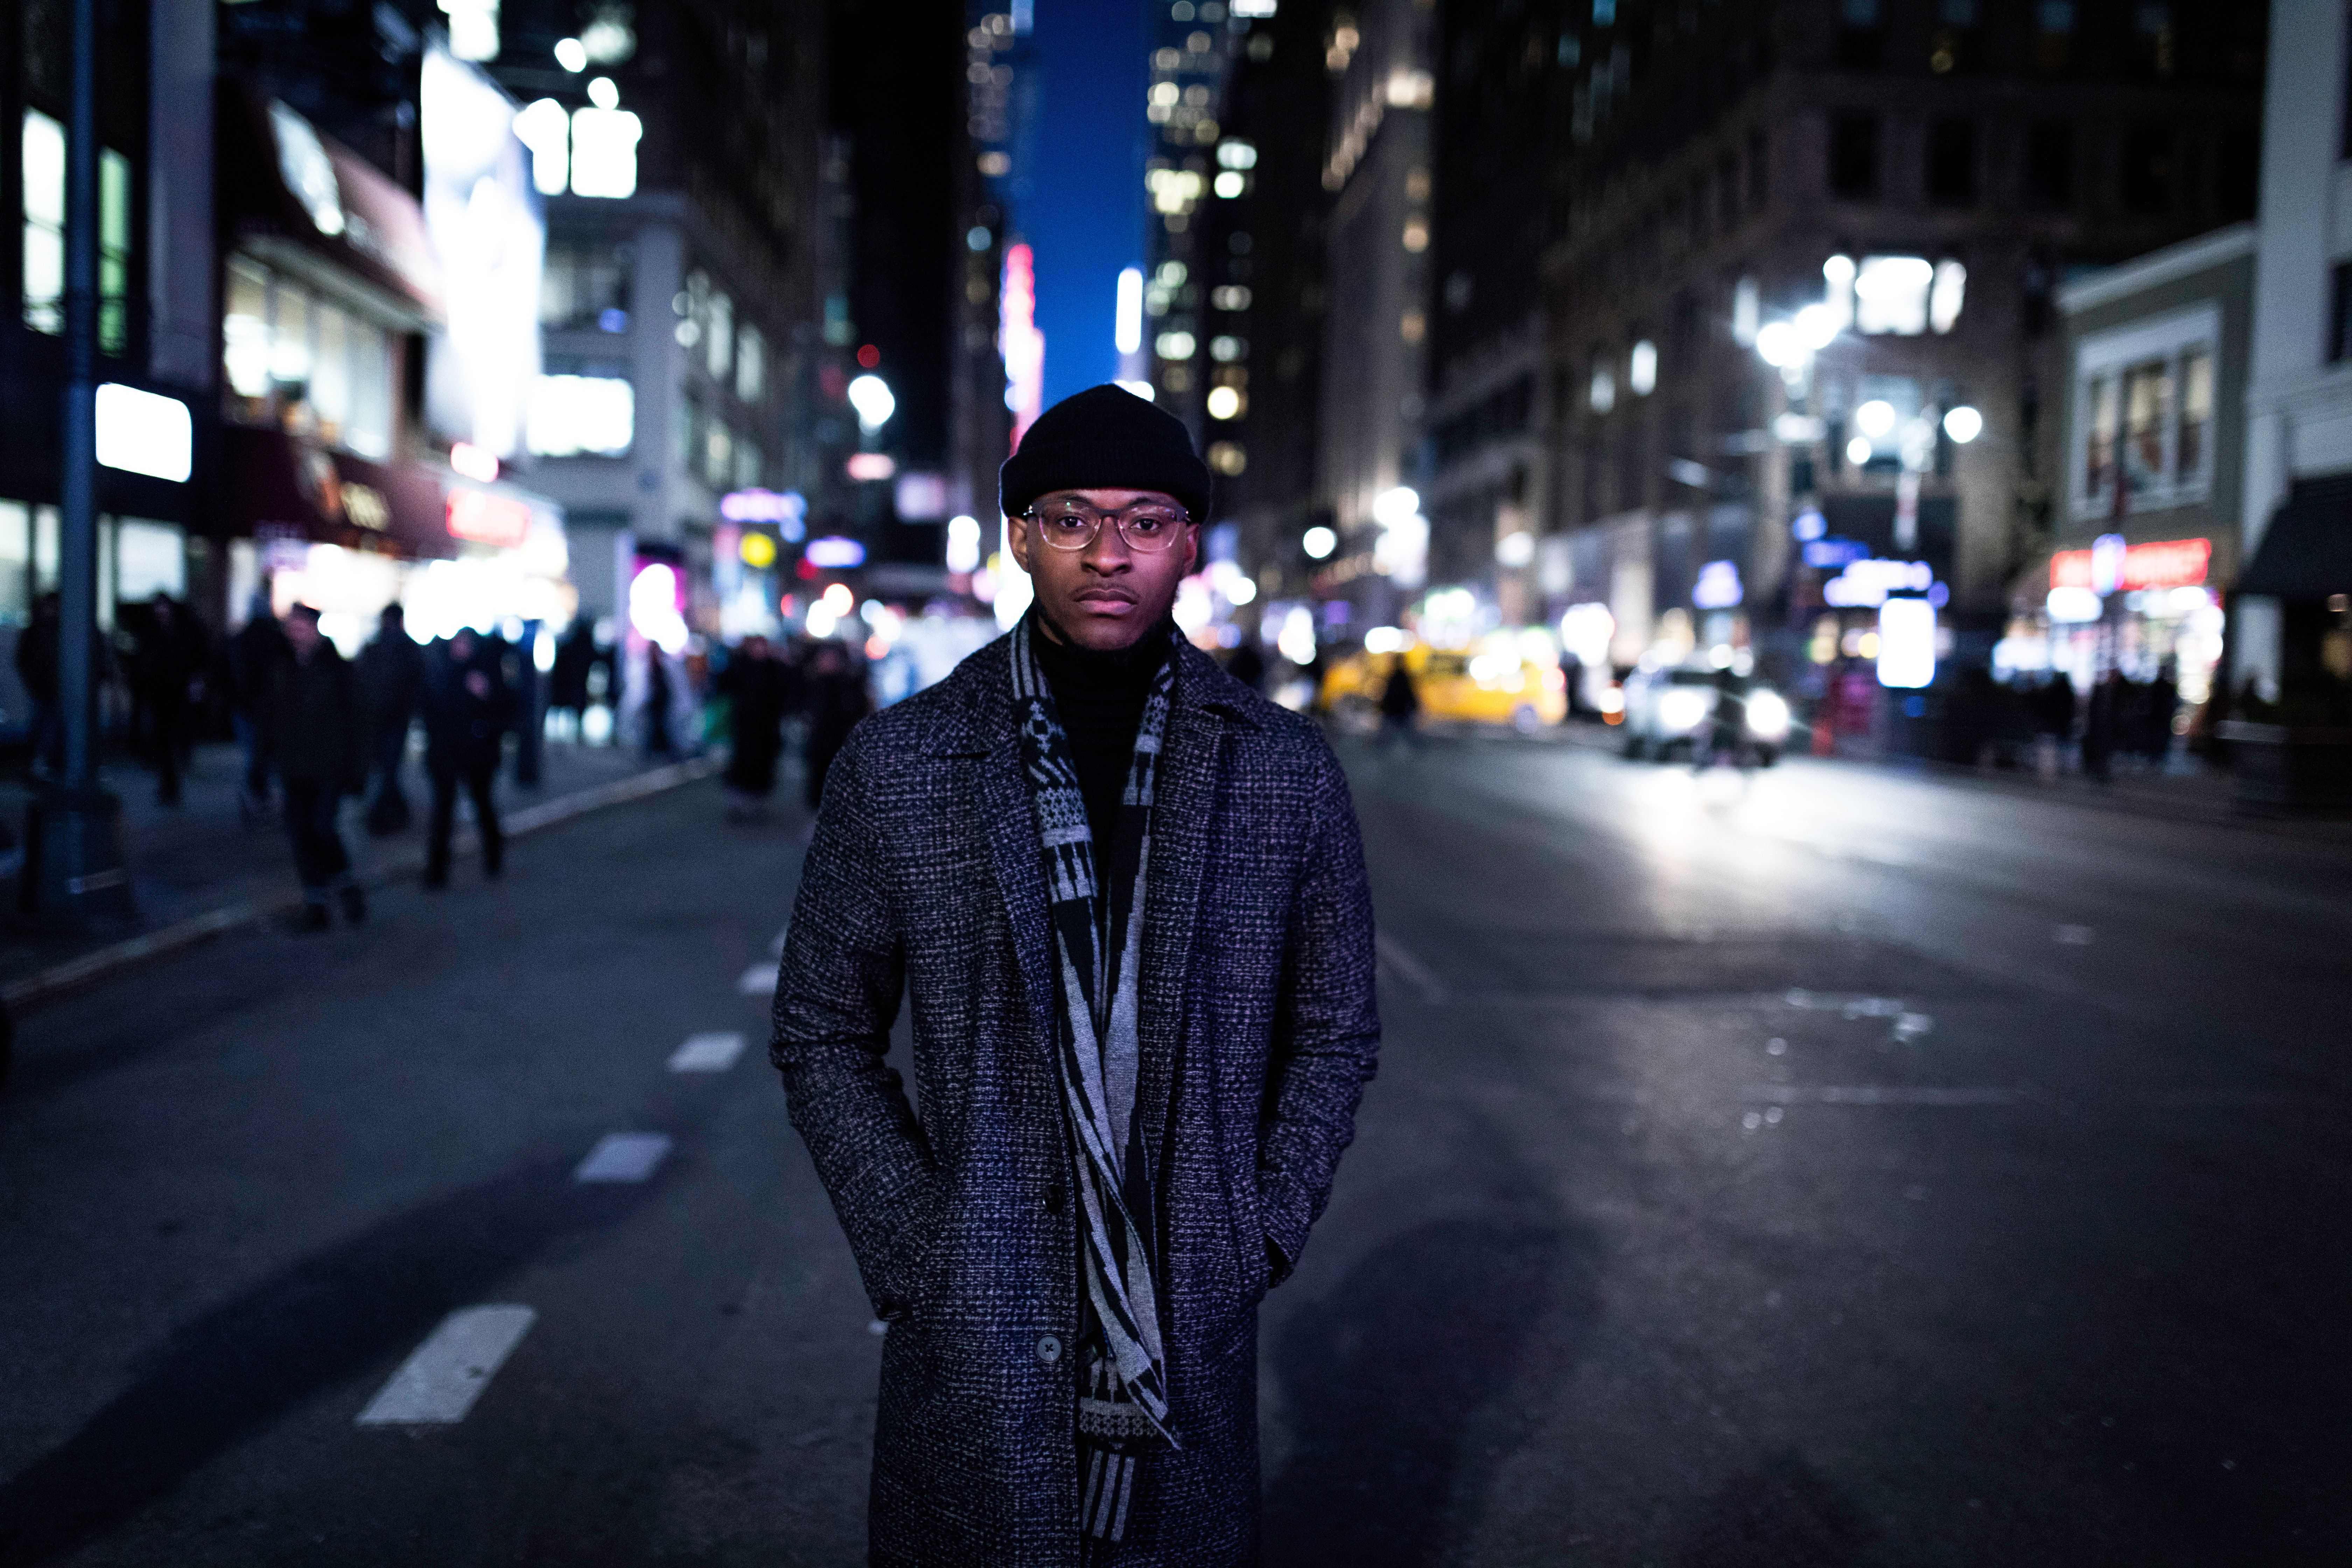
photograph, black, people, urban area, street, light, snapshot, night, standing, street fashion, lighting, fashion, pedestrian, darkness, city, human, infrastructure, downtown, photography, road, headgear, architecture, street light, road surface, jacket, shadow, midnight, style, winter, metropolis, crowd